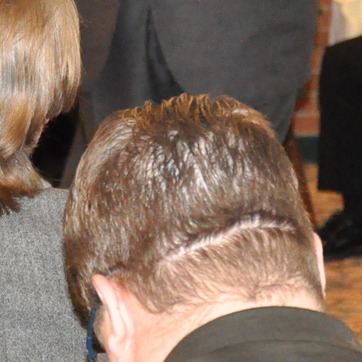
Material: hair